Acrania (band)

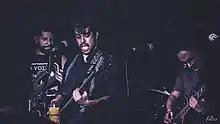
Performing in 2019

Acrania is a Mexican progressive/Latin metal band from Mexico City, founded in 2001 by guitarist and vocalist Luis Oropeza, drummer Johnny Chavez and guitarist Félix Carreón as "Necrofilia". The band is known for their unique combination of death/thrash Metal with Latin jazz and Afro-Caribbean music as well as use of brass instrumentation and latin percussion.